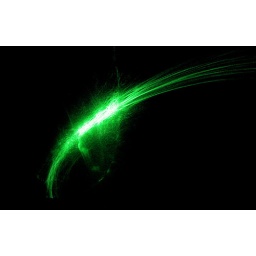
Made by aiming one of my green lasers at the blades on my office wall and shooting the reflections on the ceiling.